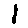
Label: 1